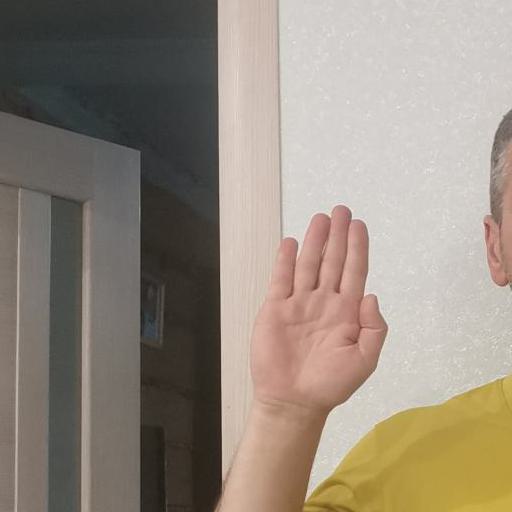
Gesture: stop